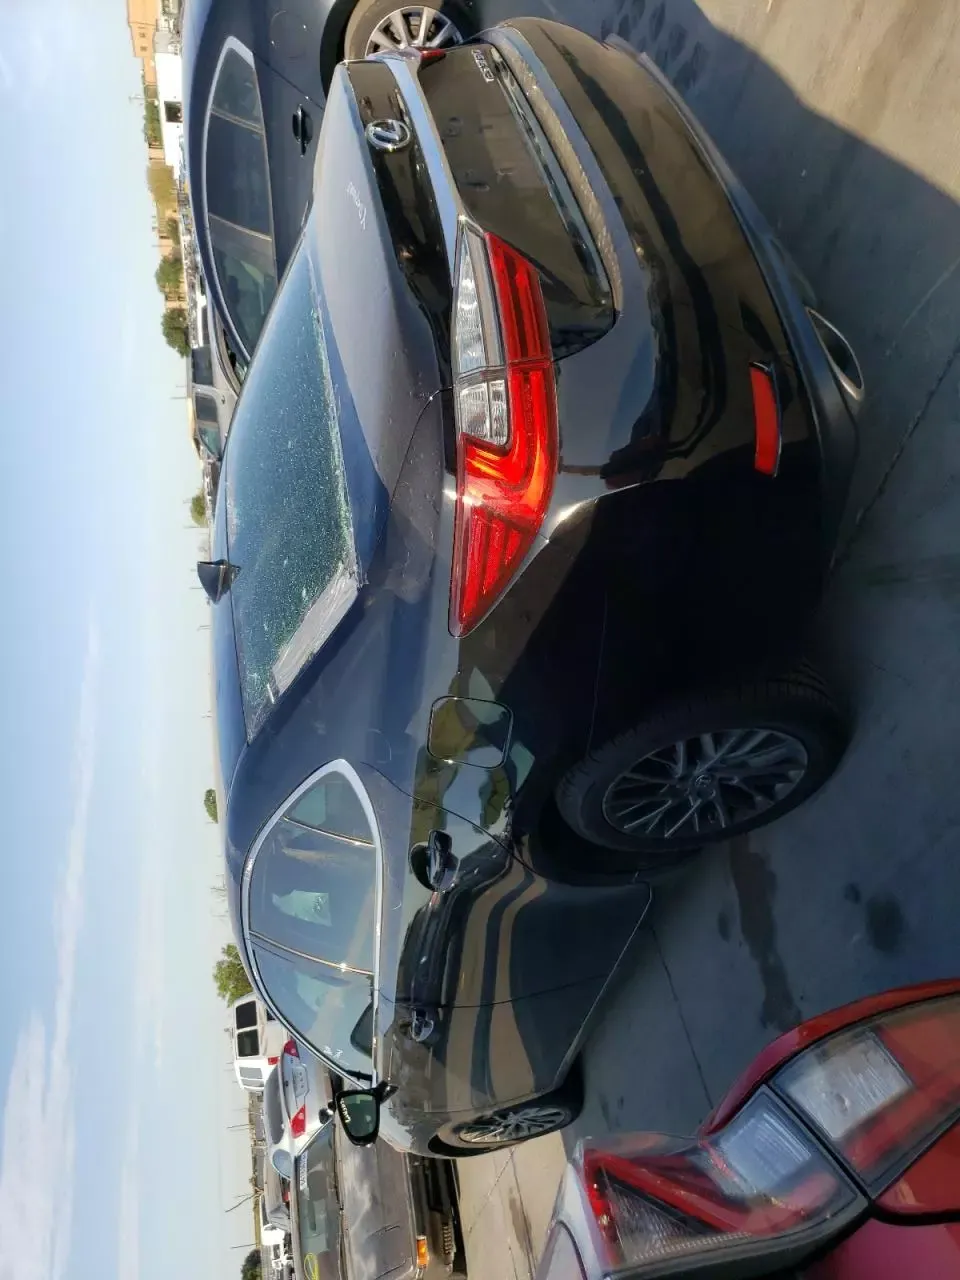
Aucun dommage détecté.
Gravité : aucun